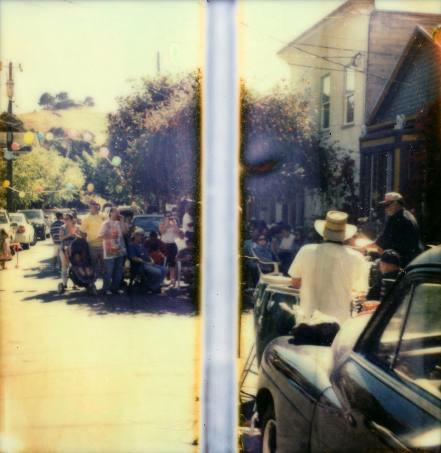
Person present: Yes